An Outcast of the Islands

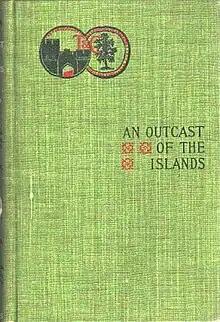
First US edition(publ. D. Appleton and Company)

An Outcast of the Islands is the second novel by Joseph Conrad, published in 1896, inspired by Conrad's experience as mate of a steamer, the "Vidar".